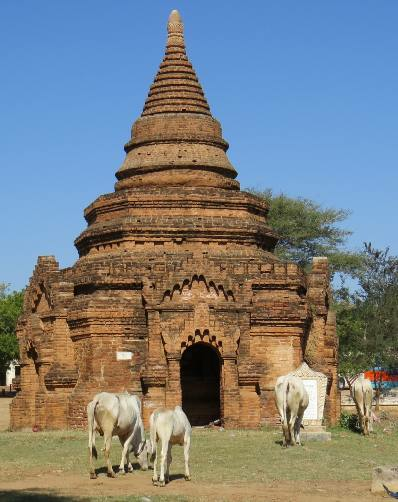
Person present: No